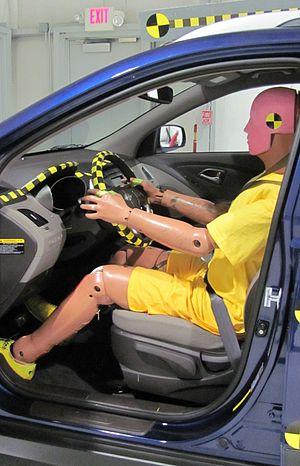
Les dispositifs anthropomorphes d'essai ou mannequins d’essai de choc, familièrement fantômes, sont des répliques taille réelle d'êtres humains, lestées et articulées de manière à simuler le comportement d'un corps humain. Ils sont équipés d'instruments enregistrant autant de données que possible sur les accidents, comme la vitesse et la force d'impact de différentes parties du corps lors d'un choc. Ils restent indispensables pour le développement de nouveaux modèles automobiles, en permettant aux ingénieurs de concevoir des véhicules plus sûrs.